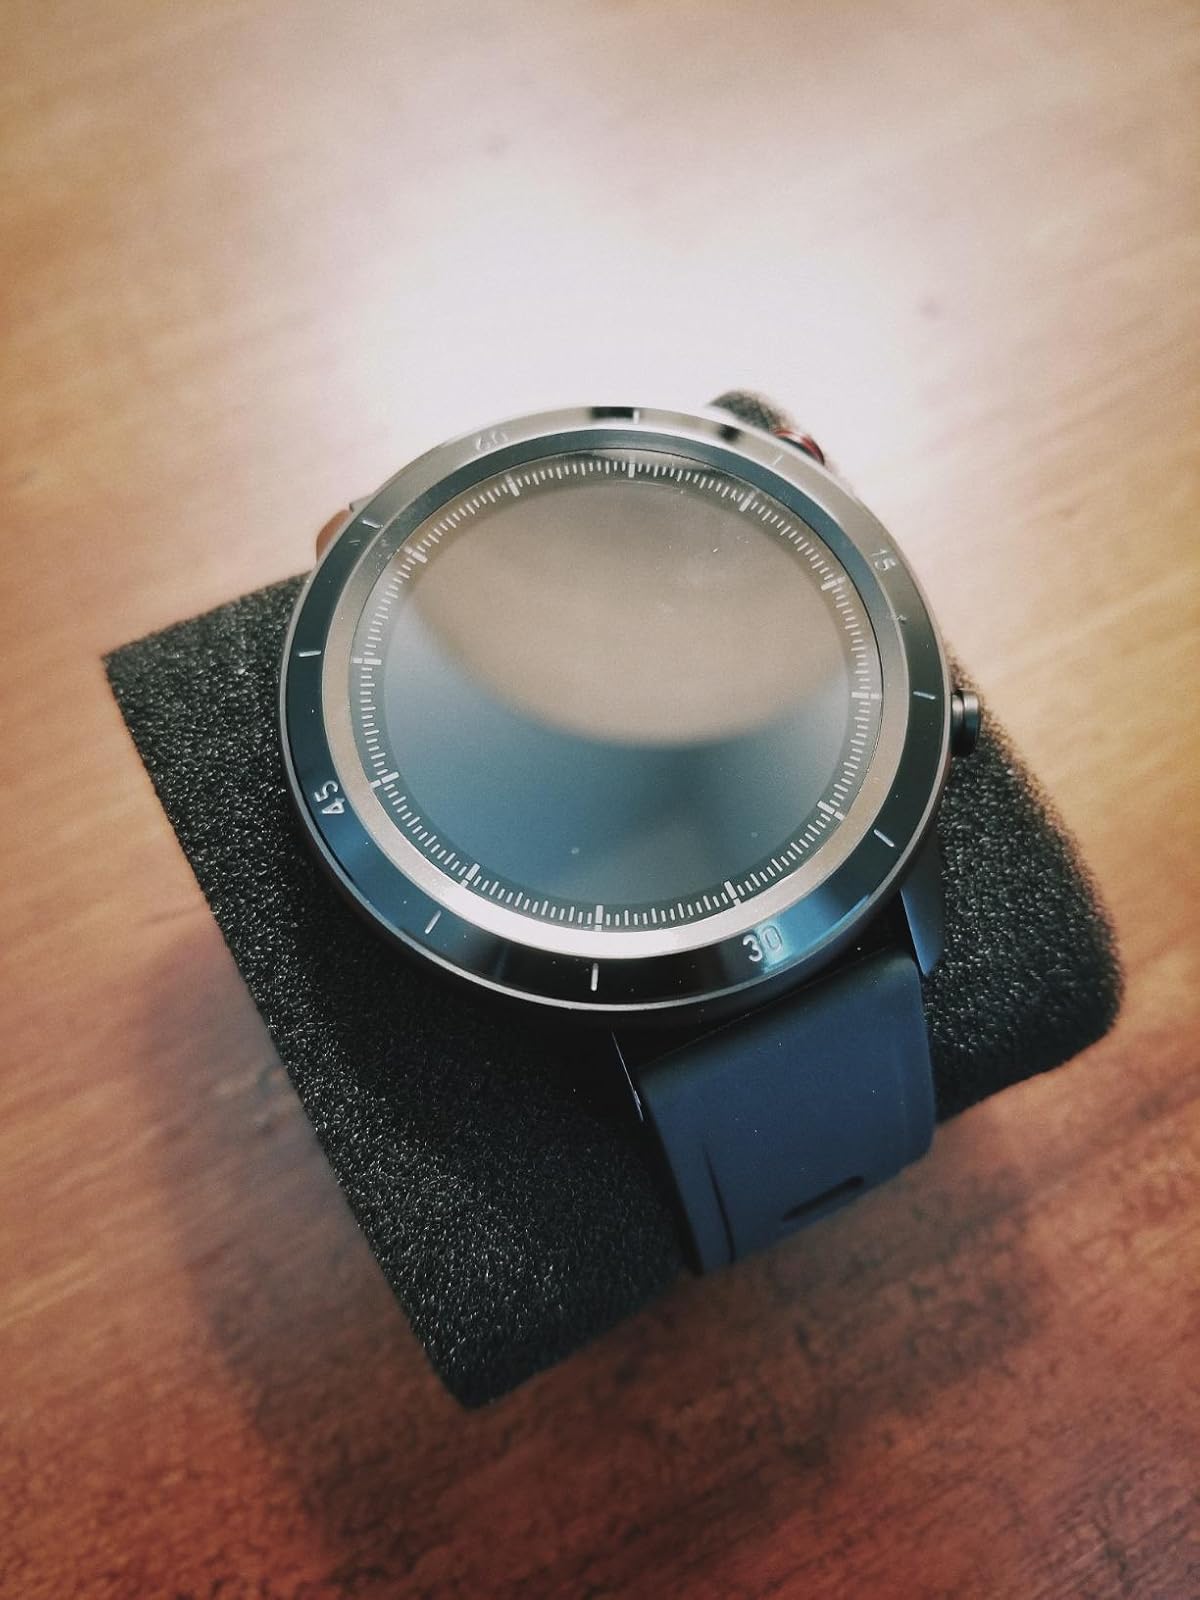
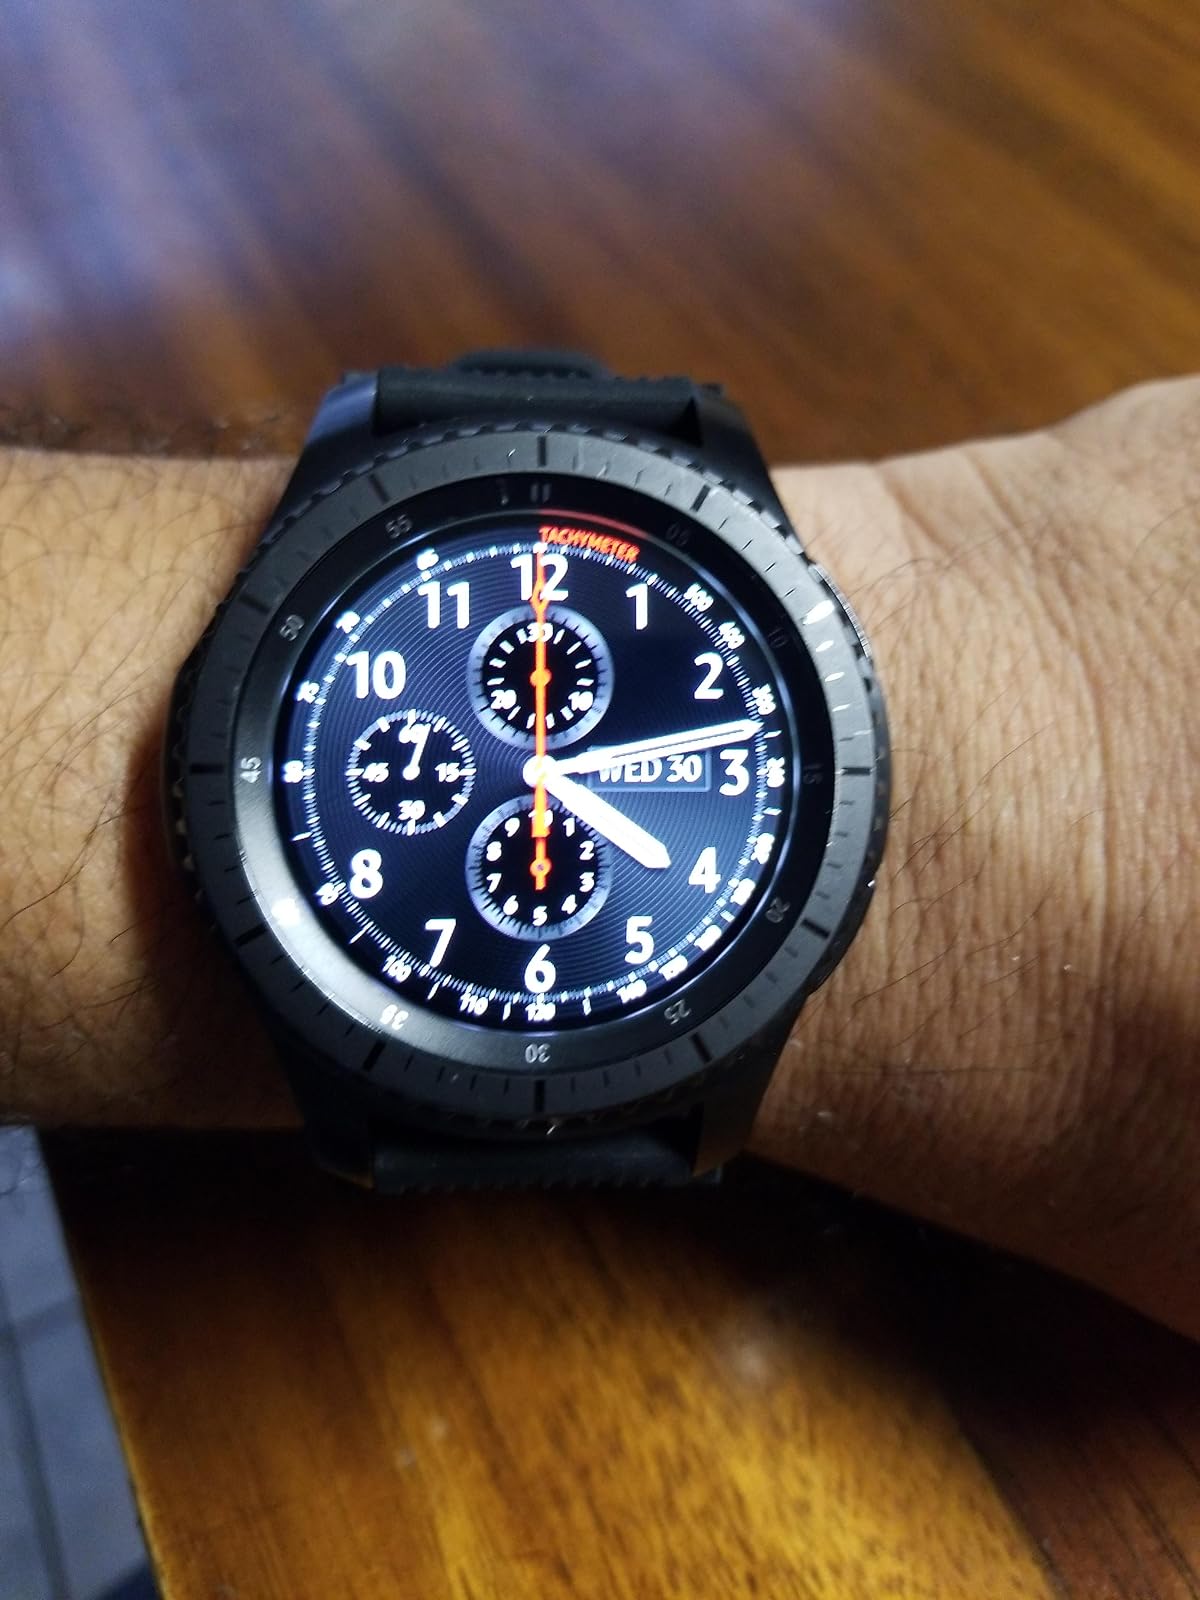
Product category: smartwatch
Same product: no